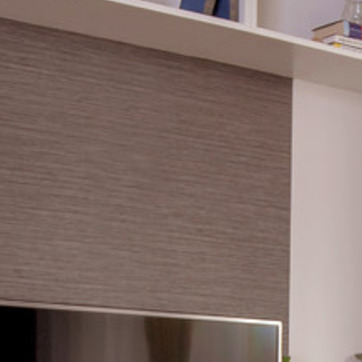
Material: wallpaper